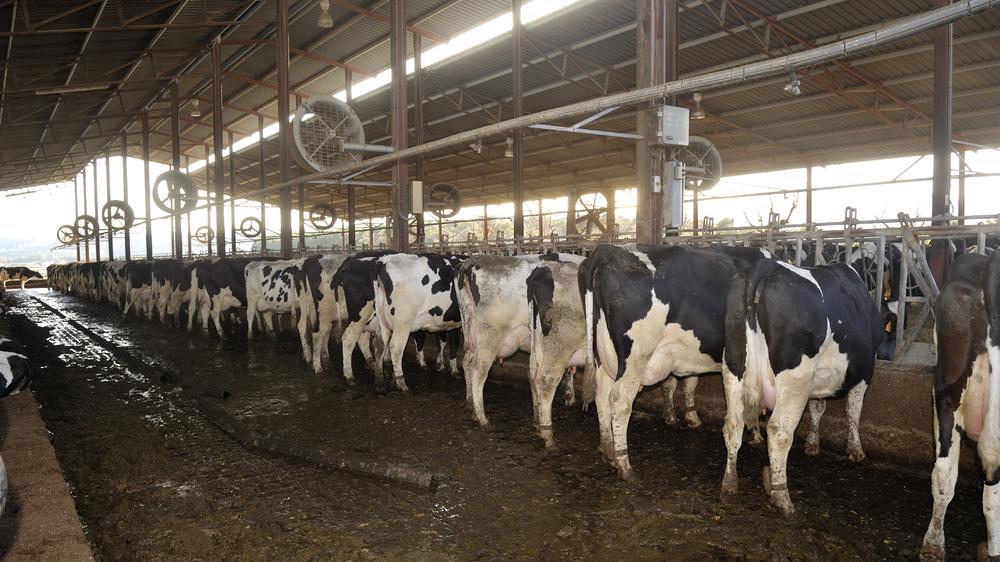
Hii ni sehemu ambayo hutumika katika kuwalisha au kuwahifadhi ngombe.Mazao ambayo hupatikana kutumia ukulima huu huwa mengi.